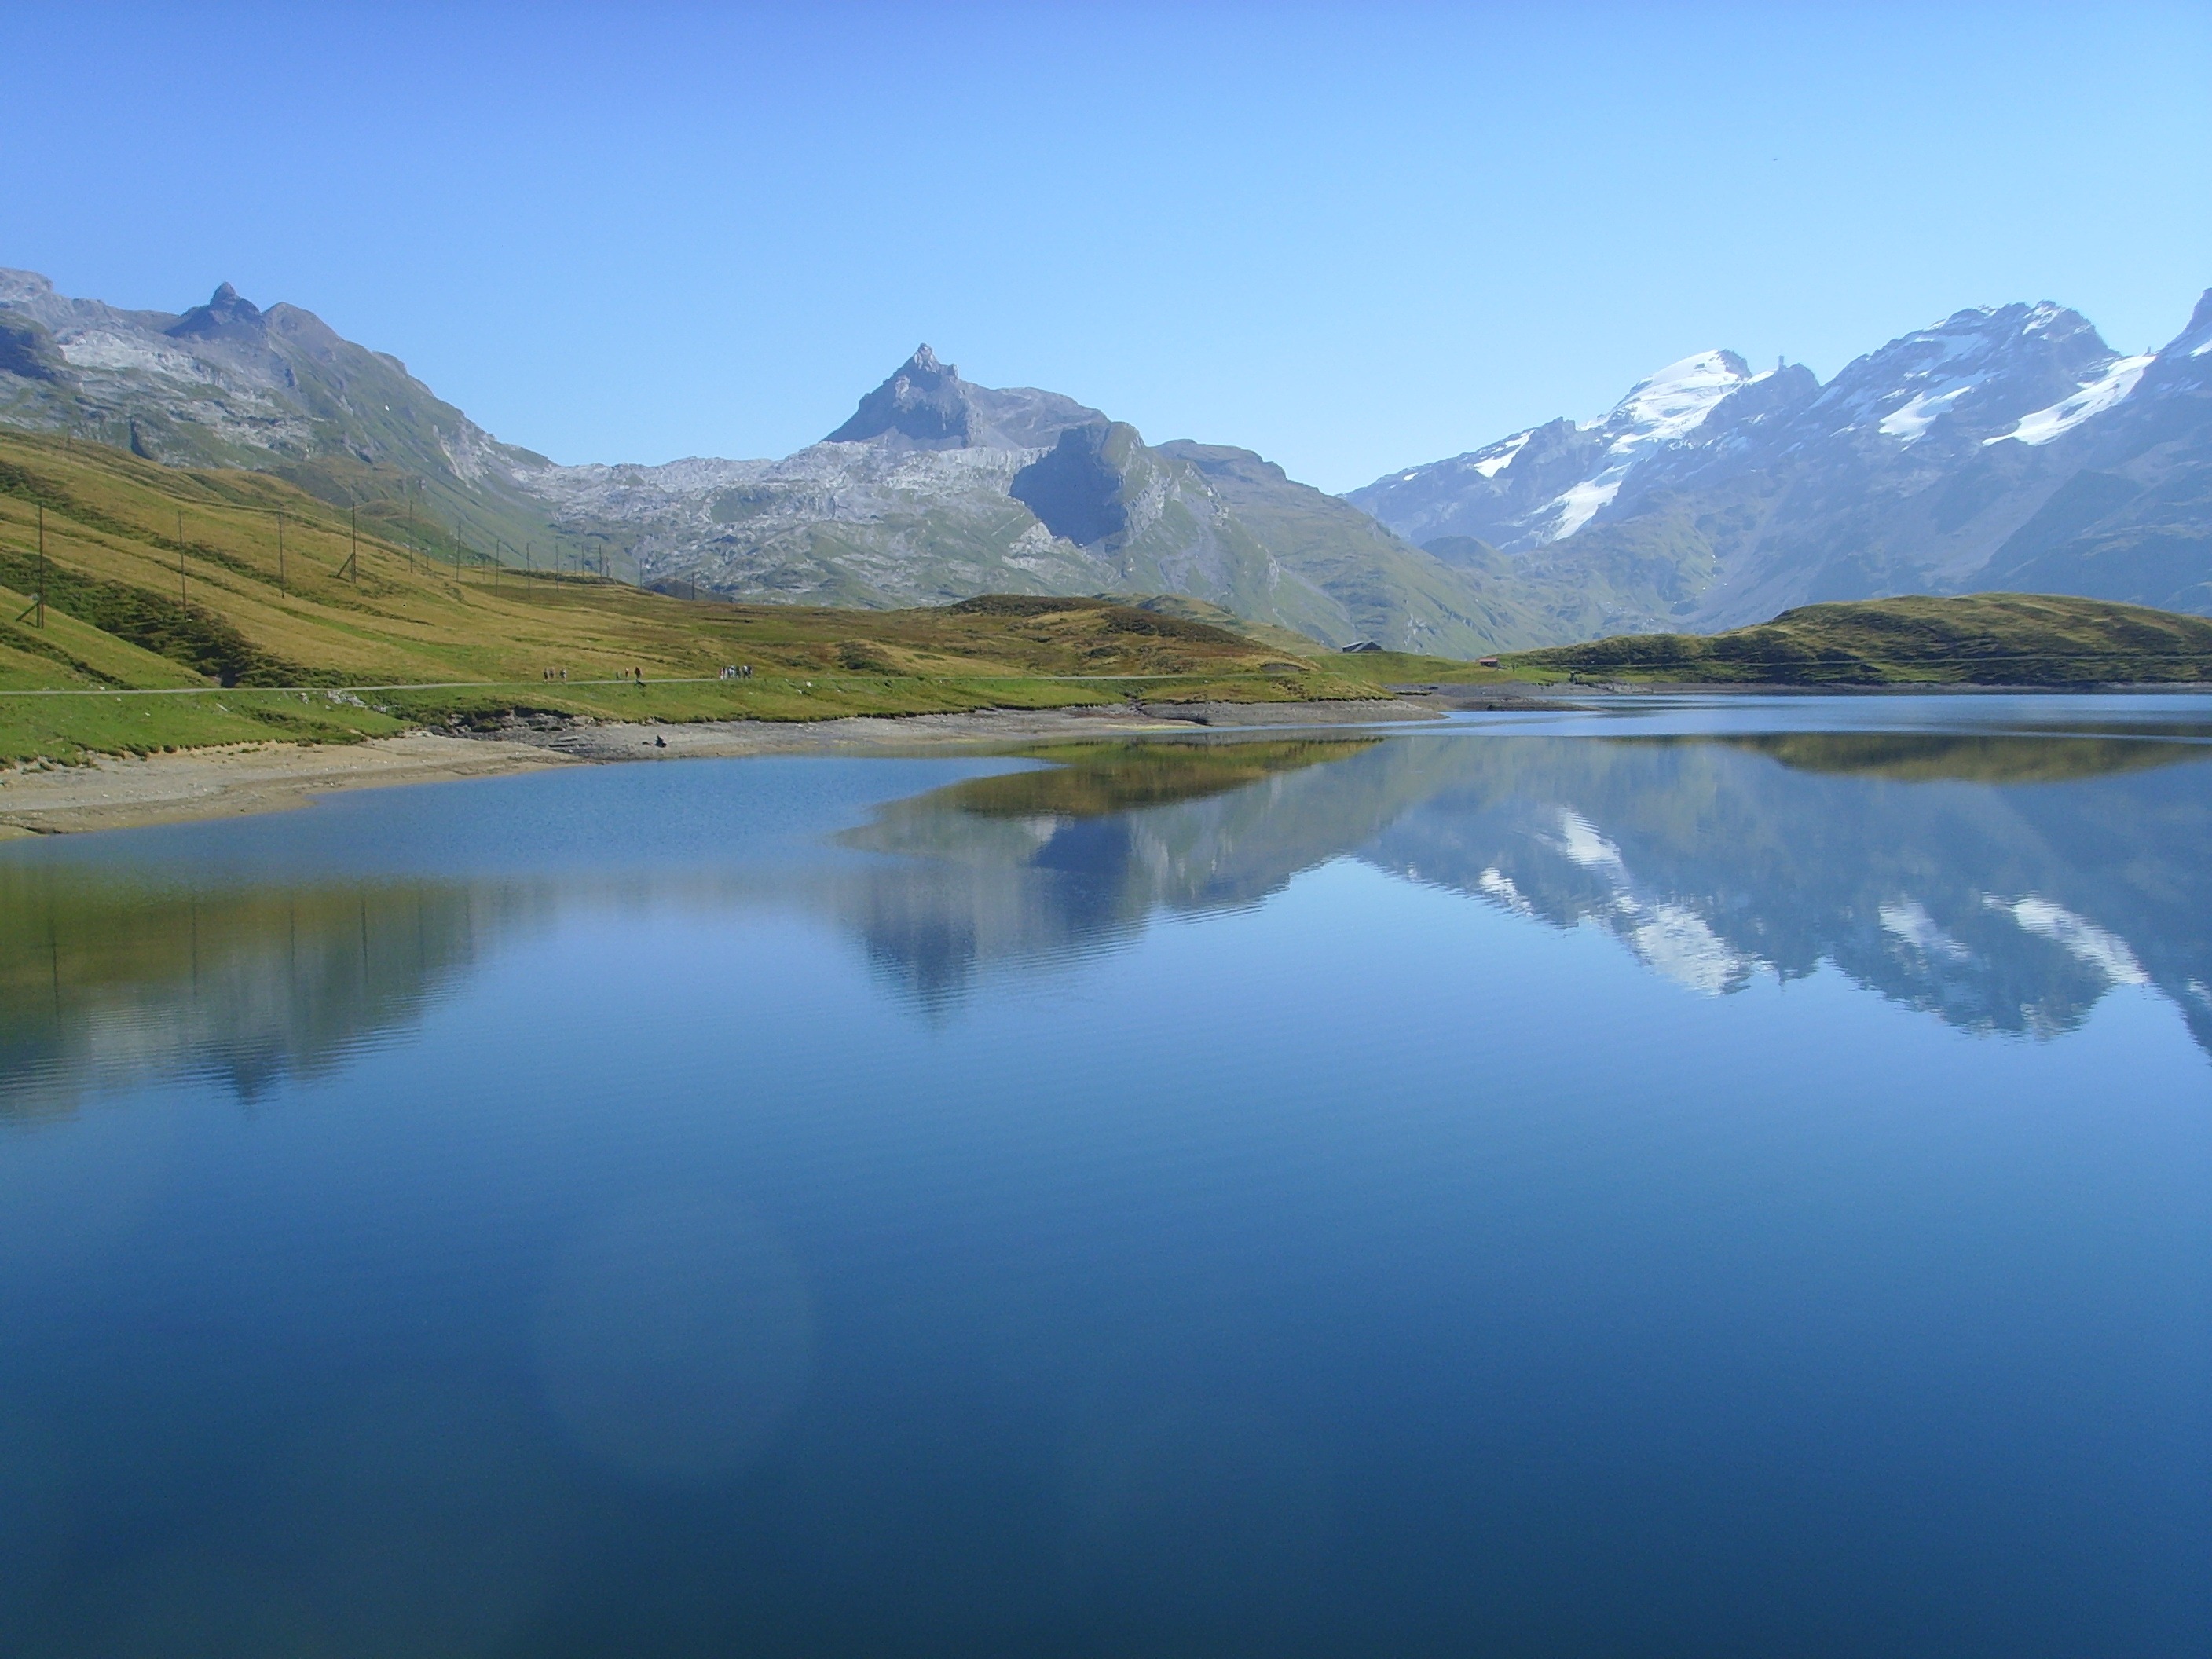
landscape, water, nature, wilderness, mountain, sky, trail, hill, lake, mountain range, inlet, reflection, hike, calm, fjord, reservoir, highland, national park, bank, alps, sound, bergsee, beautiful, fell, loch, elevation, tarn, lake district, mountain pass, glacial lake, mountain hike, mountainous landforms, water resources, mount scenery